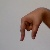
The image shows a hand gesture representing the letter 'Q' in Indian Sign Language.